Amazonas 4A

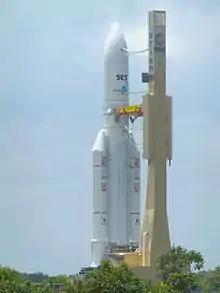

The satellite was launched the 22nd of March 2014, at 22:04 UTC, via an Ariane 5 ECA vehicle, from the Guiana Space Center in Kourou, French Guiana. The launch was shared with the Astra 5B satellite. Amazonas 4A was successfully put into a GEO orbit of 35,807.6 km of apogee and 35,780.1 km of perigee, an inclination of 0.1º, a period of 1,436.1 minutes and a semi major maxis of 42,164 km. Since it was designed to cover all of South America, it initially operated on the longitude 61º W but since 2017 it has shifted to 73.9º W.